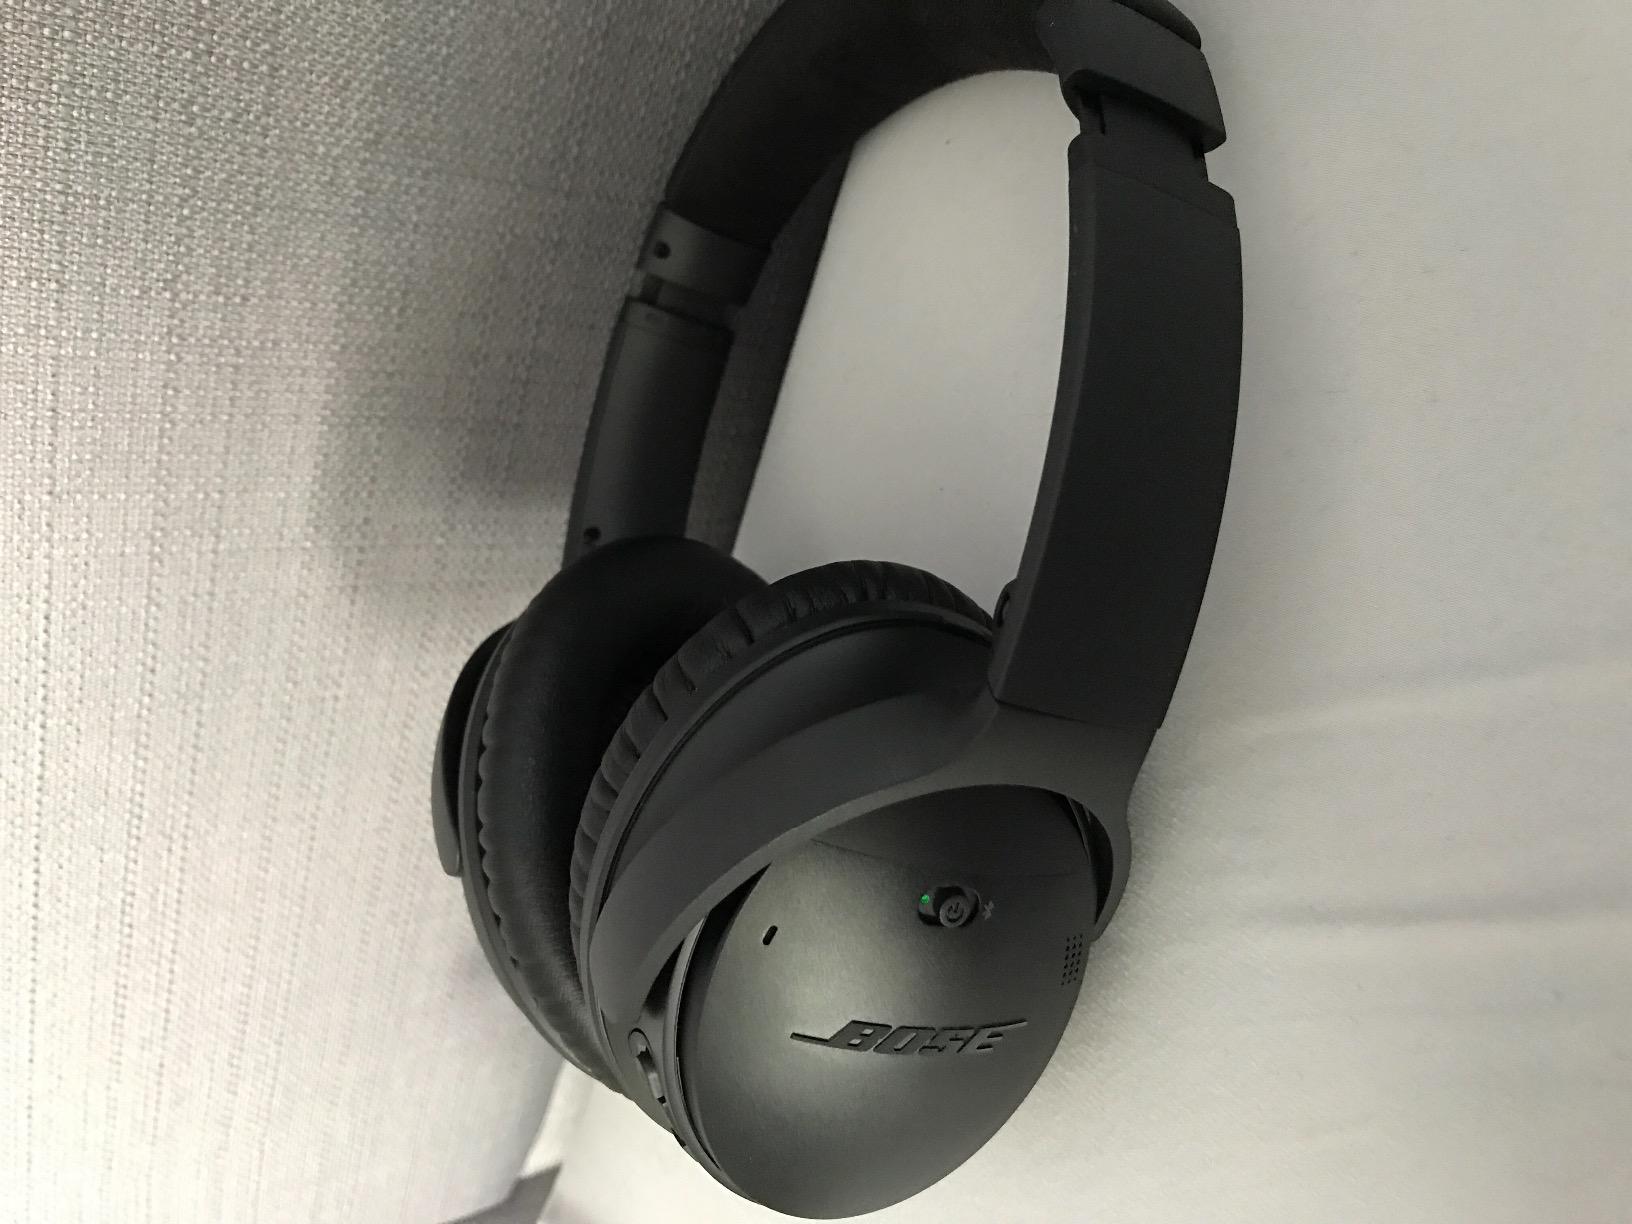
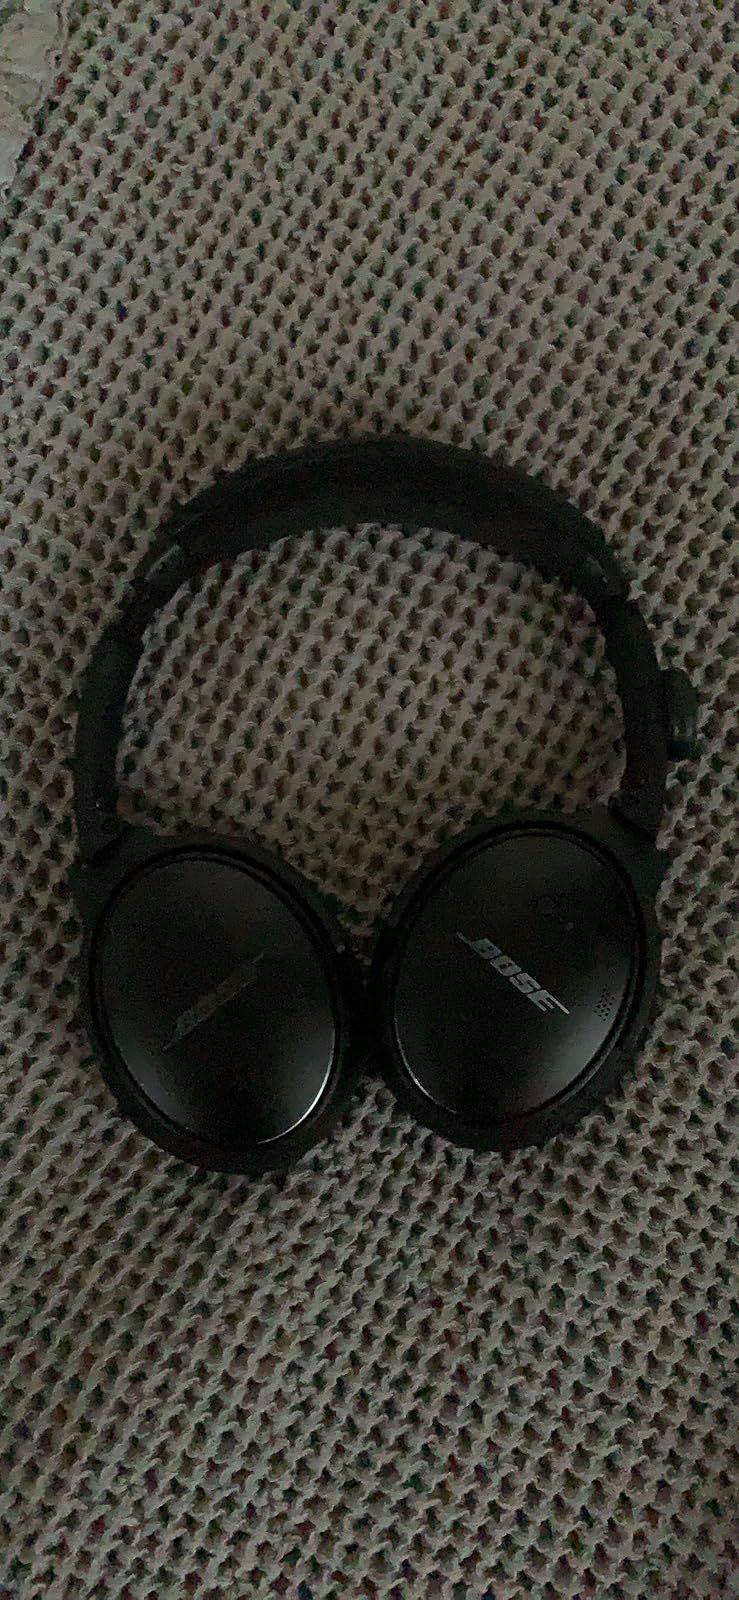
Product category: headphones
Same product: yes